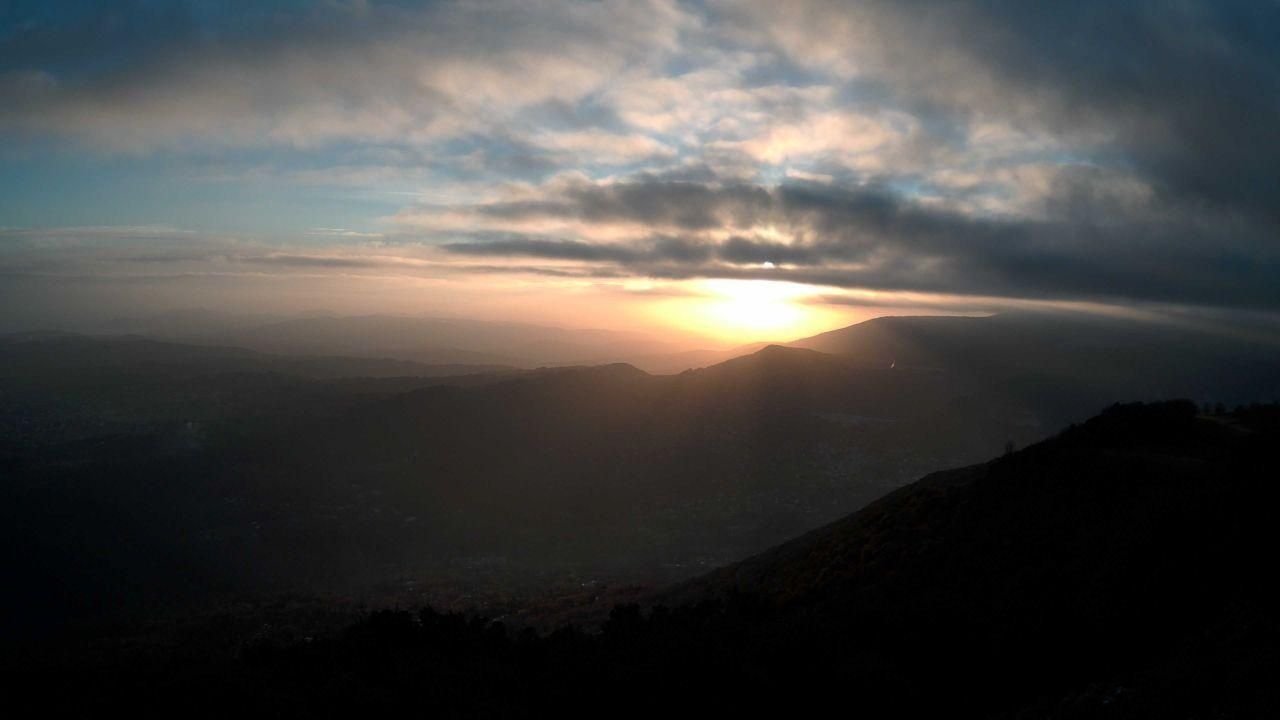
Fire: no
Smoke: no